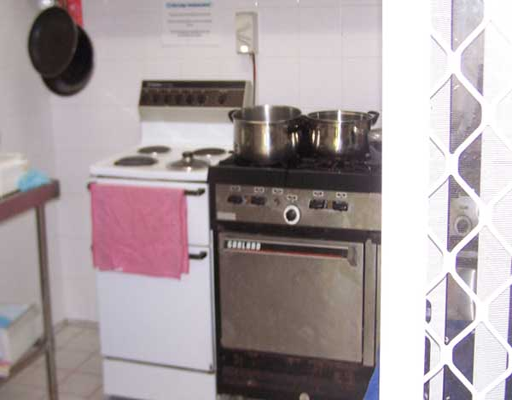
prepare meals in the fully equipped kitchen .